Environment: real
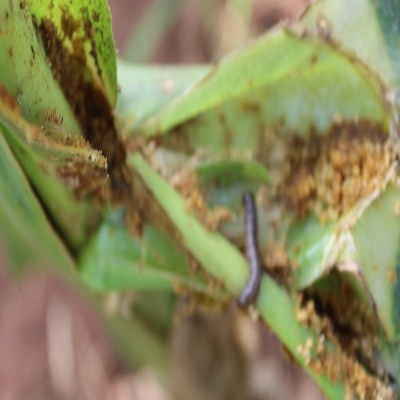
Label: fall_armyworm